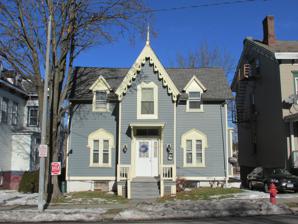
Building: Mulrien House
Country: United States of America
Year built: 1862
Historic house in New York, United States United States historic place Mulrien House U.S. National Register of Historic Places 64 Montgomery Street, January 2013 Show map of New York Show map of the United States Location 64 Montgomery St., Poughkeepsie, New York Coordinates 41°41′59″N 73°55′34″W / 41.69972°N 73.92611°W / 41.69972; -73.92611 Area less than one acre Built 1862 Architectural style Gothic Revival MPS Poughkeepsie MRA NRHP reference No. 82001153 Added to NRHP November 26, 1982 The Mulrien House is located on Montgomery Street in Poughkeepsie, New York , United States. It was built in 1862 and is a 1 + 1 ⁄ 2 -story, Gothic Revival –style dwelling with a steeply pitched, slate -covered cross- gable roof. It features curved and cut-out bargeboard with ornamentation and a small balcony over the front door. It was added to the National Register of Historic Places in 1982. See also Architecture portal Hudson Valley portal National Register of Historic Places portal National Register of Historic Places listings in Poughkeepsie, New York References